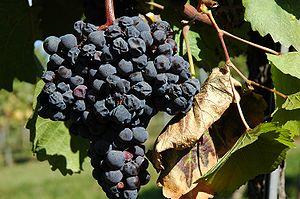
Le zweigelt, également appelé blauer zweigelt, zweigelt blau ou rotburger, est le cépage noir le plus répandu d'Autriche.